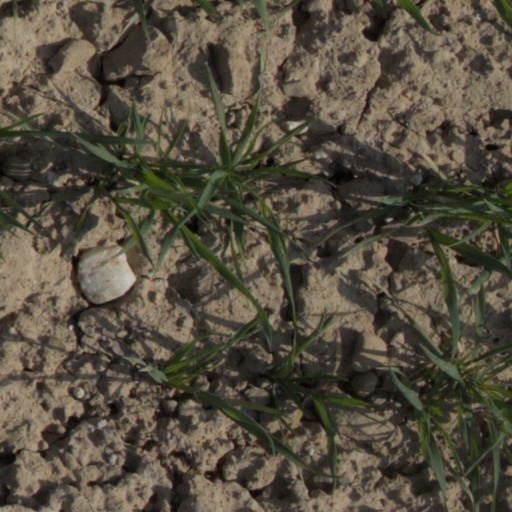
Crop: wheat